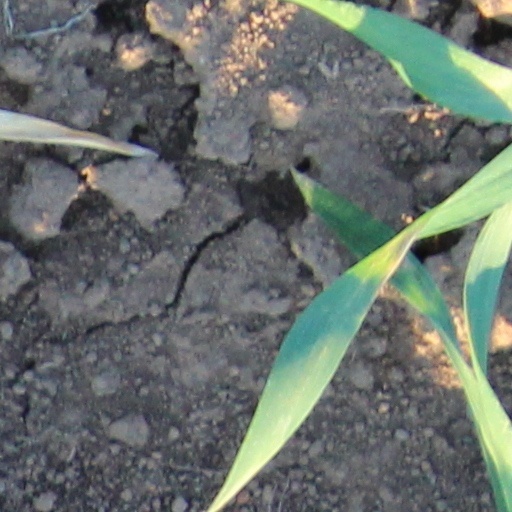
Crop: wheat